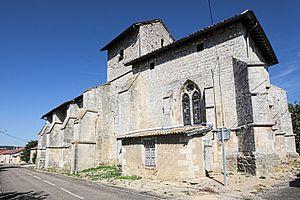
Église de Sepvigny, datant du XIIIe siècle, fortifiée au XVe siècle
Sepvigny est une commune française située dans le département de la Meuse, en région Grand Est.